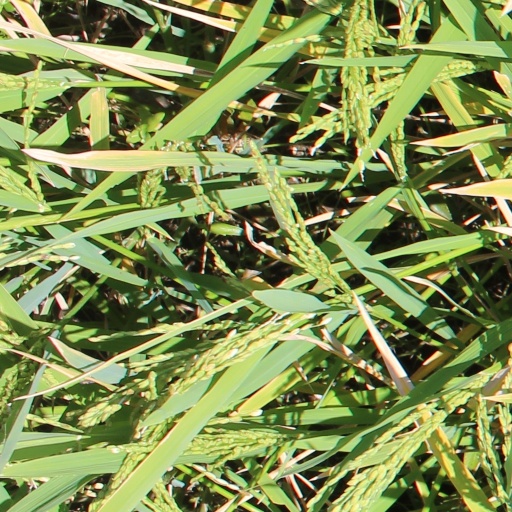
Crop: rice